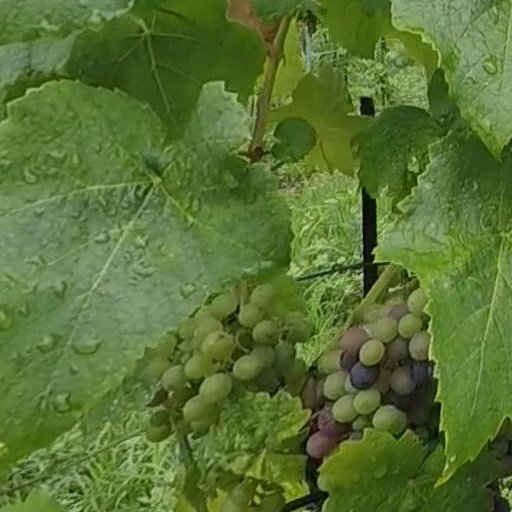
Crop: grape